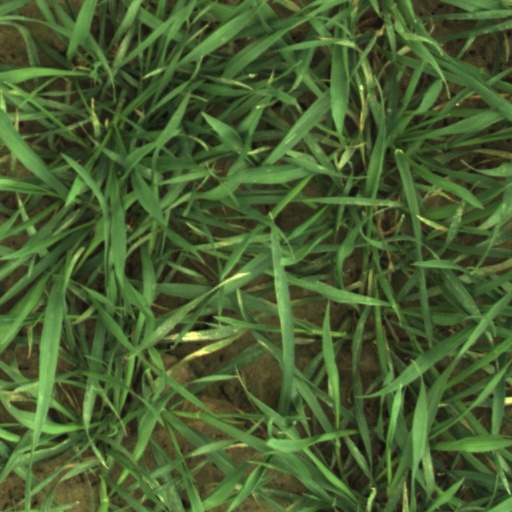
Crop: wheat